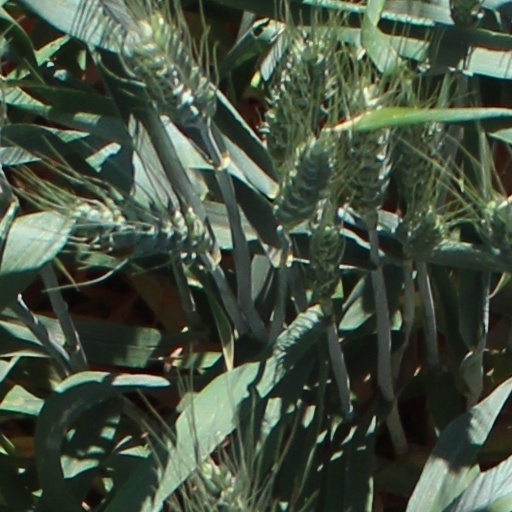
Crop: wheat